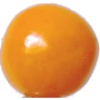
Label: physalis